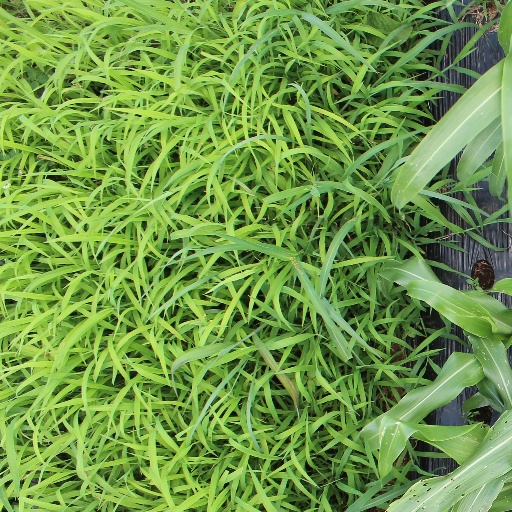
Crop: sorghum